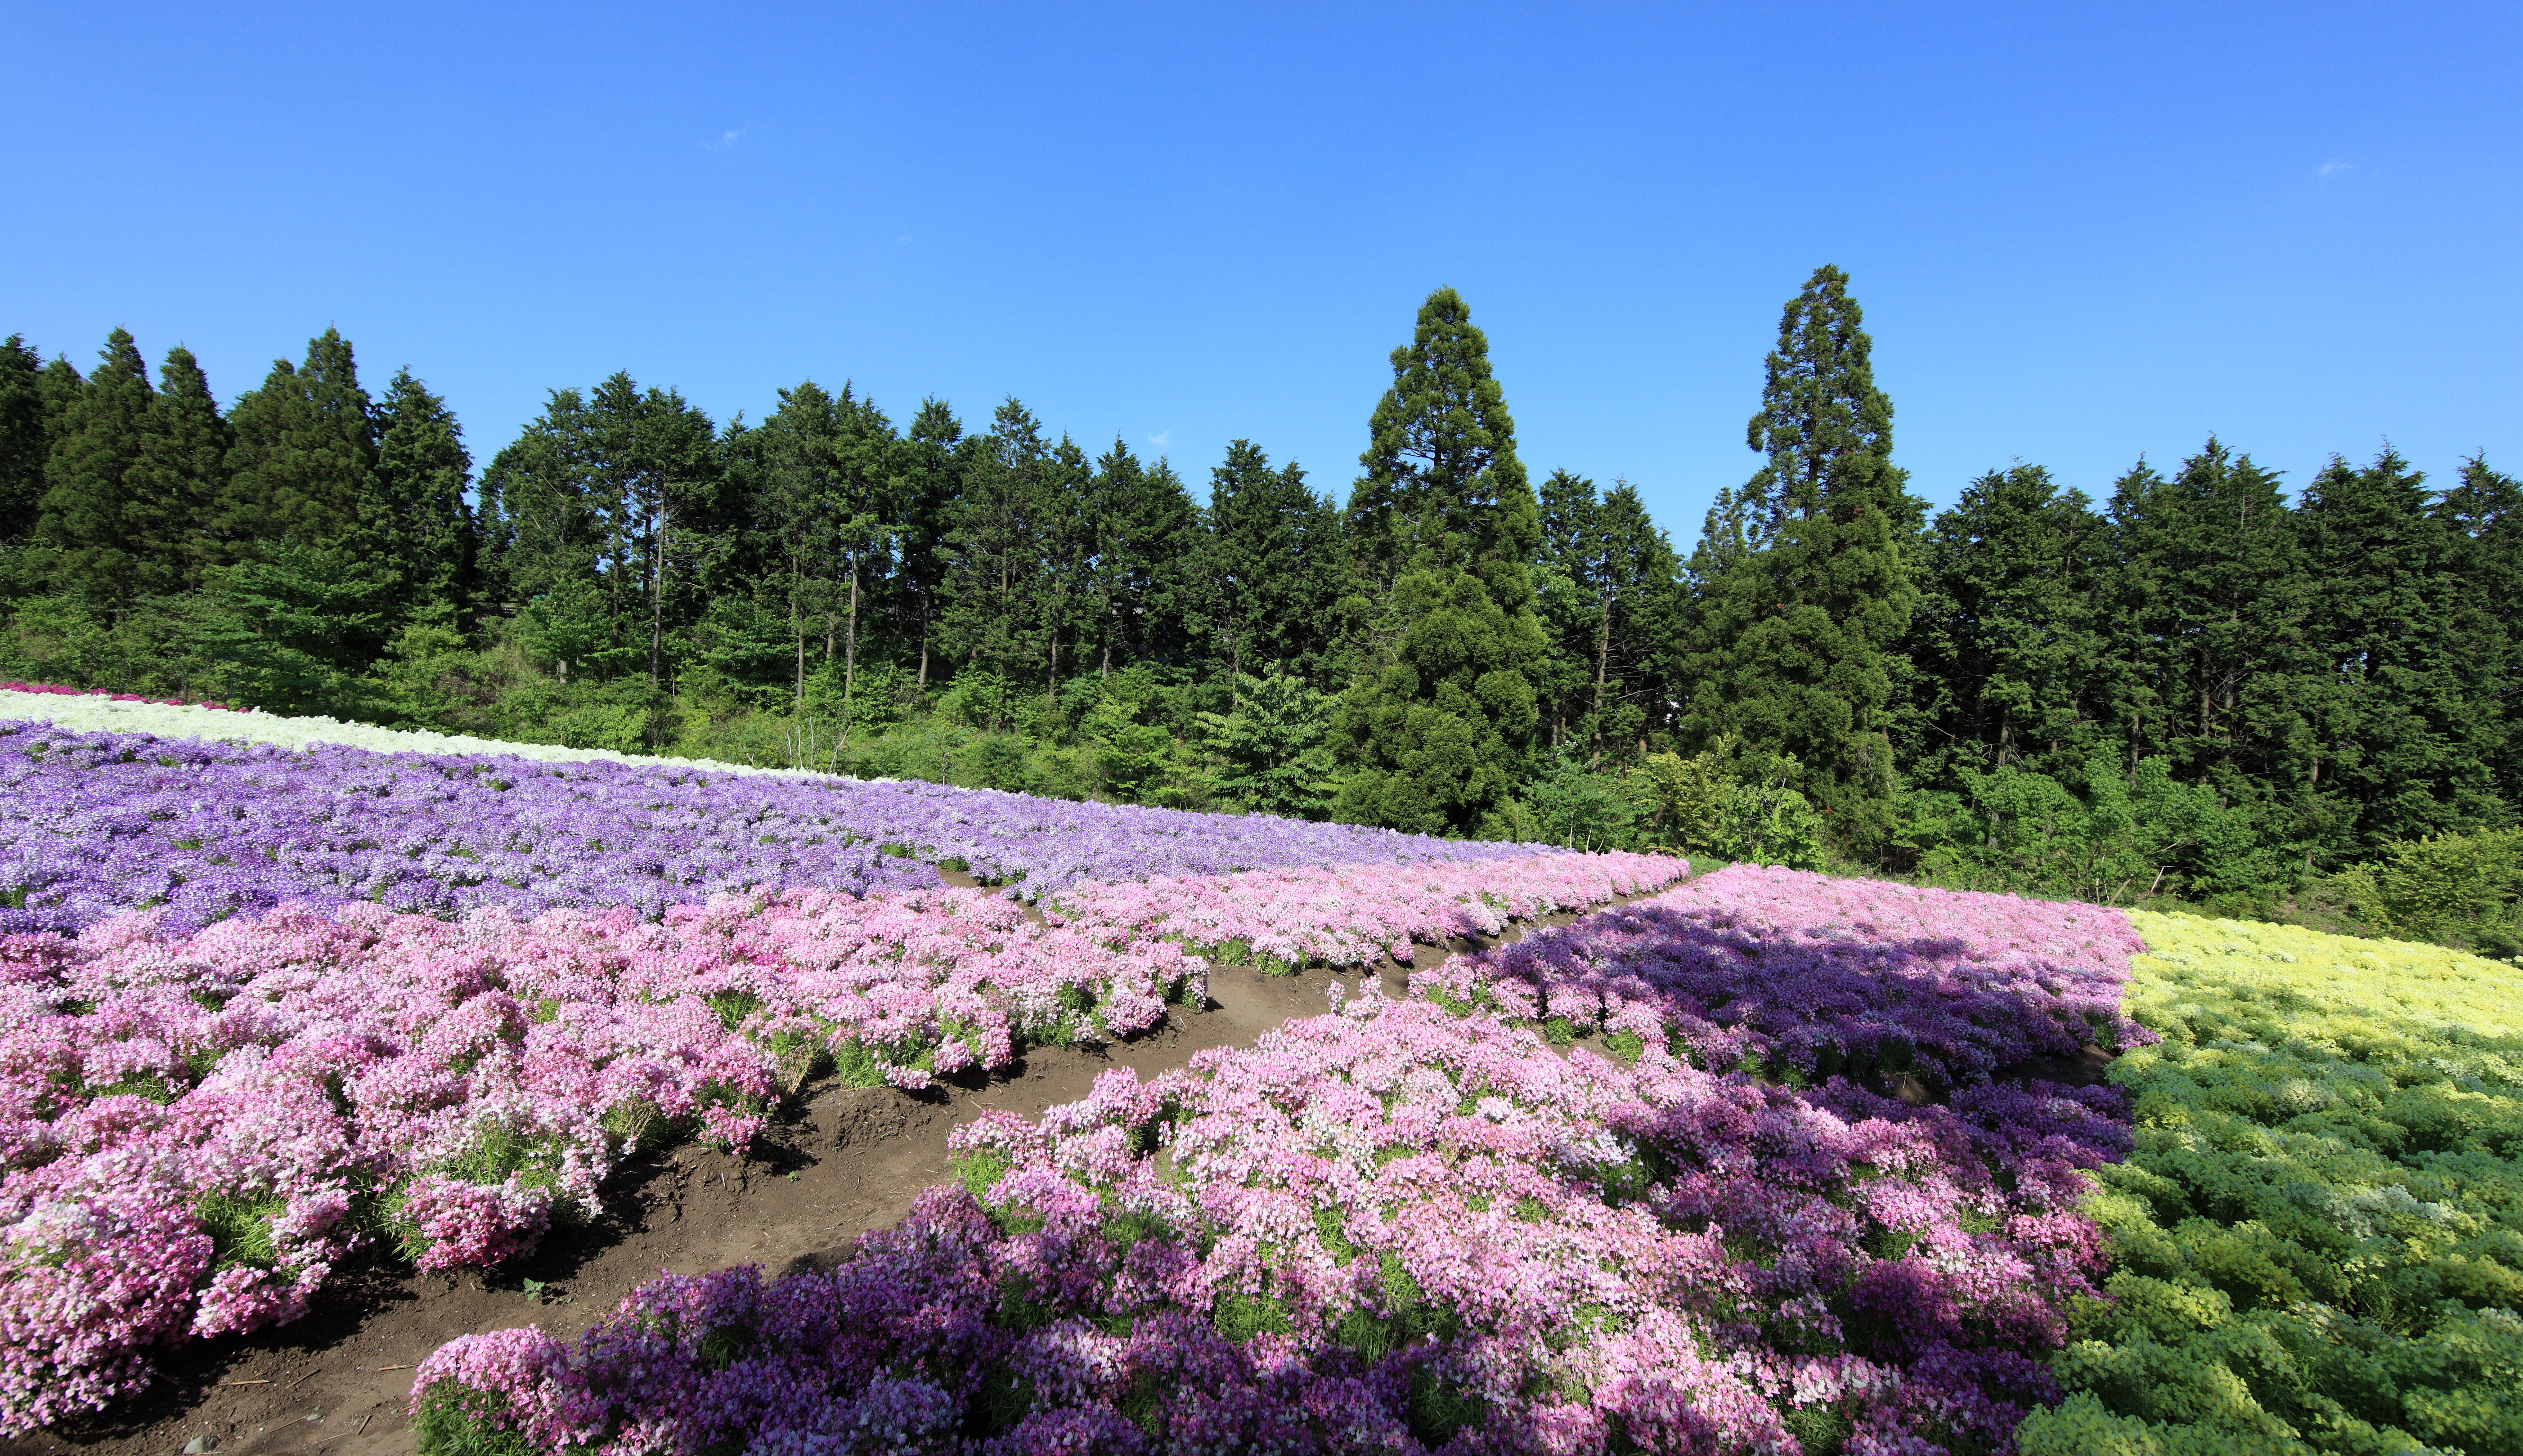
landscape, plant, field, meadow, flower, view, high, flora, lavender, wildflower, shrub, plateau, 5d, hires, markii, ecosystem, hi, res, resolution, canonef14mmf28liiusm, flowering plant, land plant, english lavender